Ptychandra

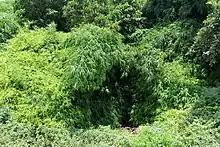
"Ptychandra" larvae feed on grasses such as members of the genus "Bambusa"

The larval stages of "Ptychandra" are poorly known. The larvae of "Ptychandra lorquinii" are known to feed on grasses in the genera "Bambusa" and "Dinochloa".